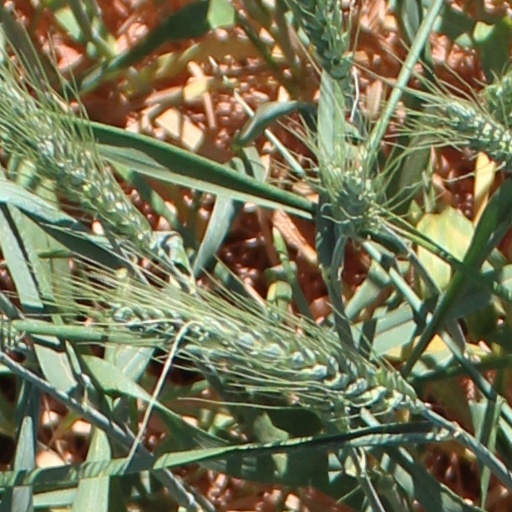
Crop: wheat